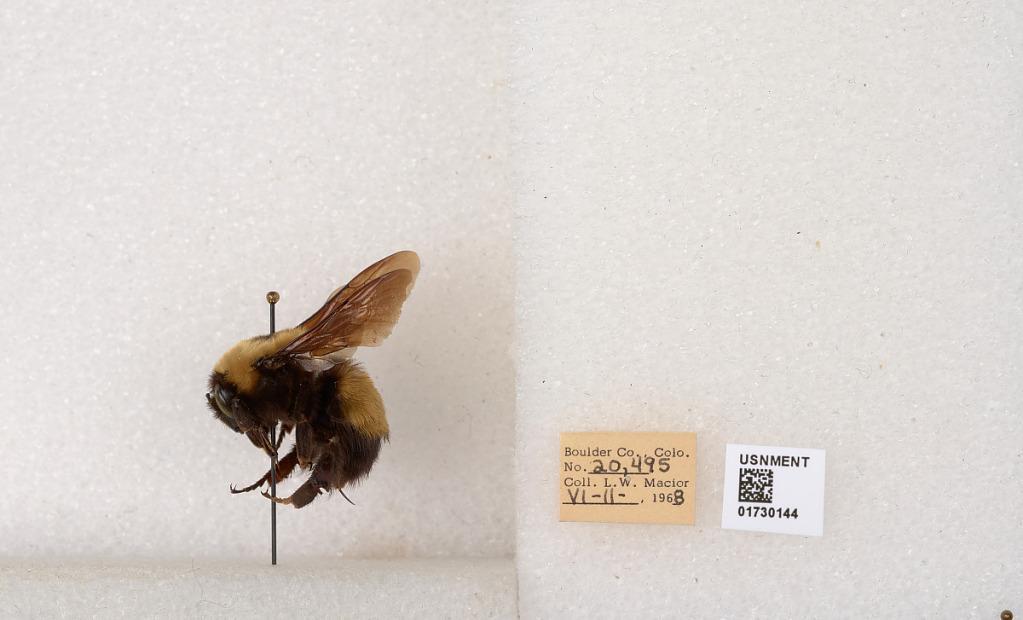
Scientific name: Bombus (Bombus) nevadensis Cresson